2011 Tennessee Volunteers football team

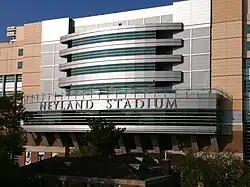
Neyland Stadium hosted eight Tennessee home games in 2011.

The Middle Tennessee homecoming game is notable for having Derrick Brodus, a redshirt freshman walk-on who was not on the depth chart and never played college football, plucked from his fraternity's couch after Tennessee's other kickers (regular Michael Palardy was out and his replacement Chip Rhome hurt himself during warm-ups) were unavailable. He got the call less than an hour before kickoff. Brodus scored three extra points and a field goal in the victory.